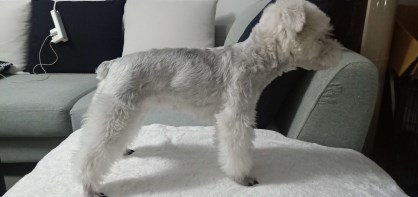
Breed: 2342-n000102-miniature_schnauzer